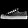
Label: Sneaker